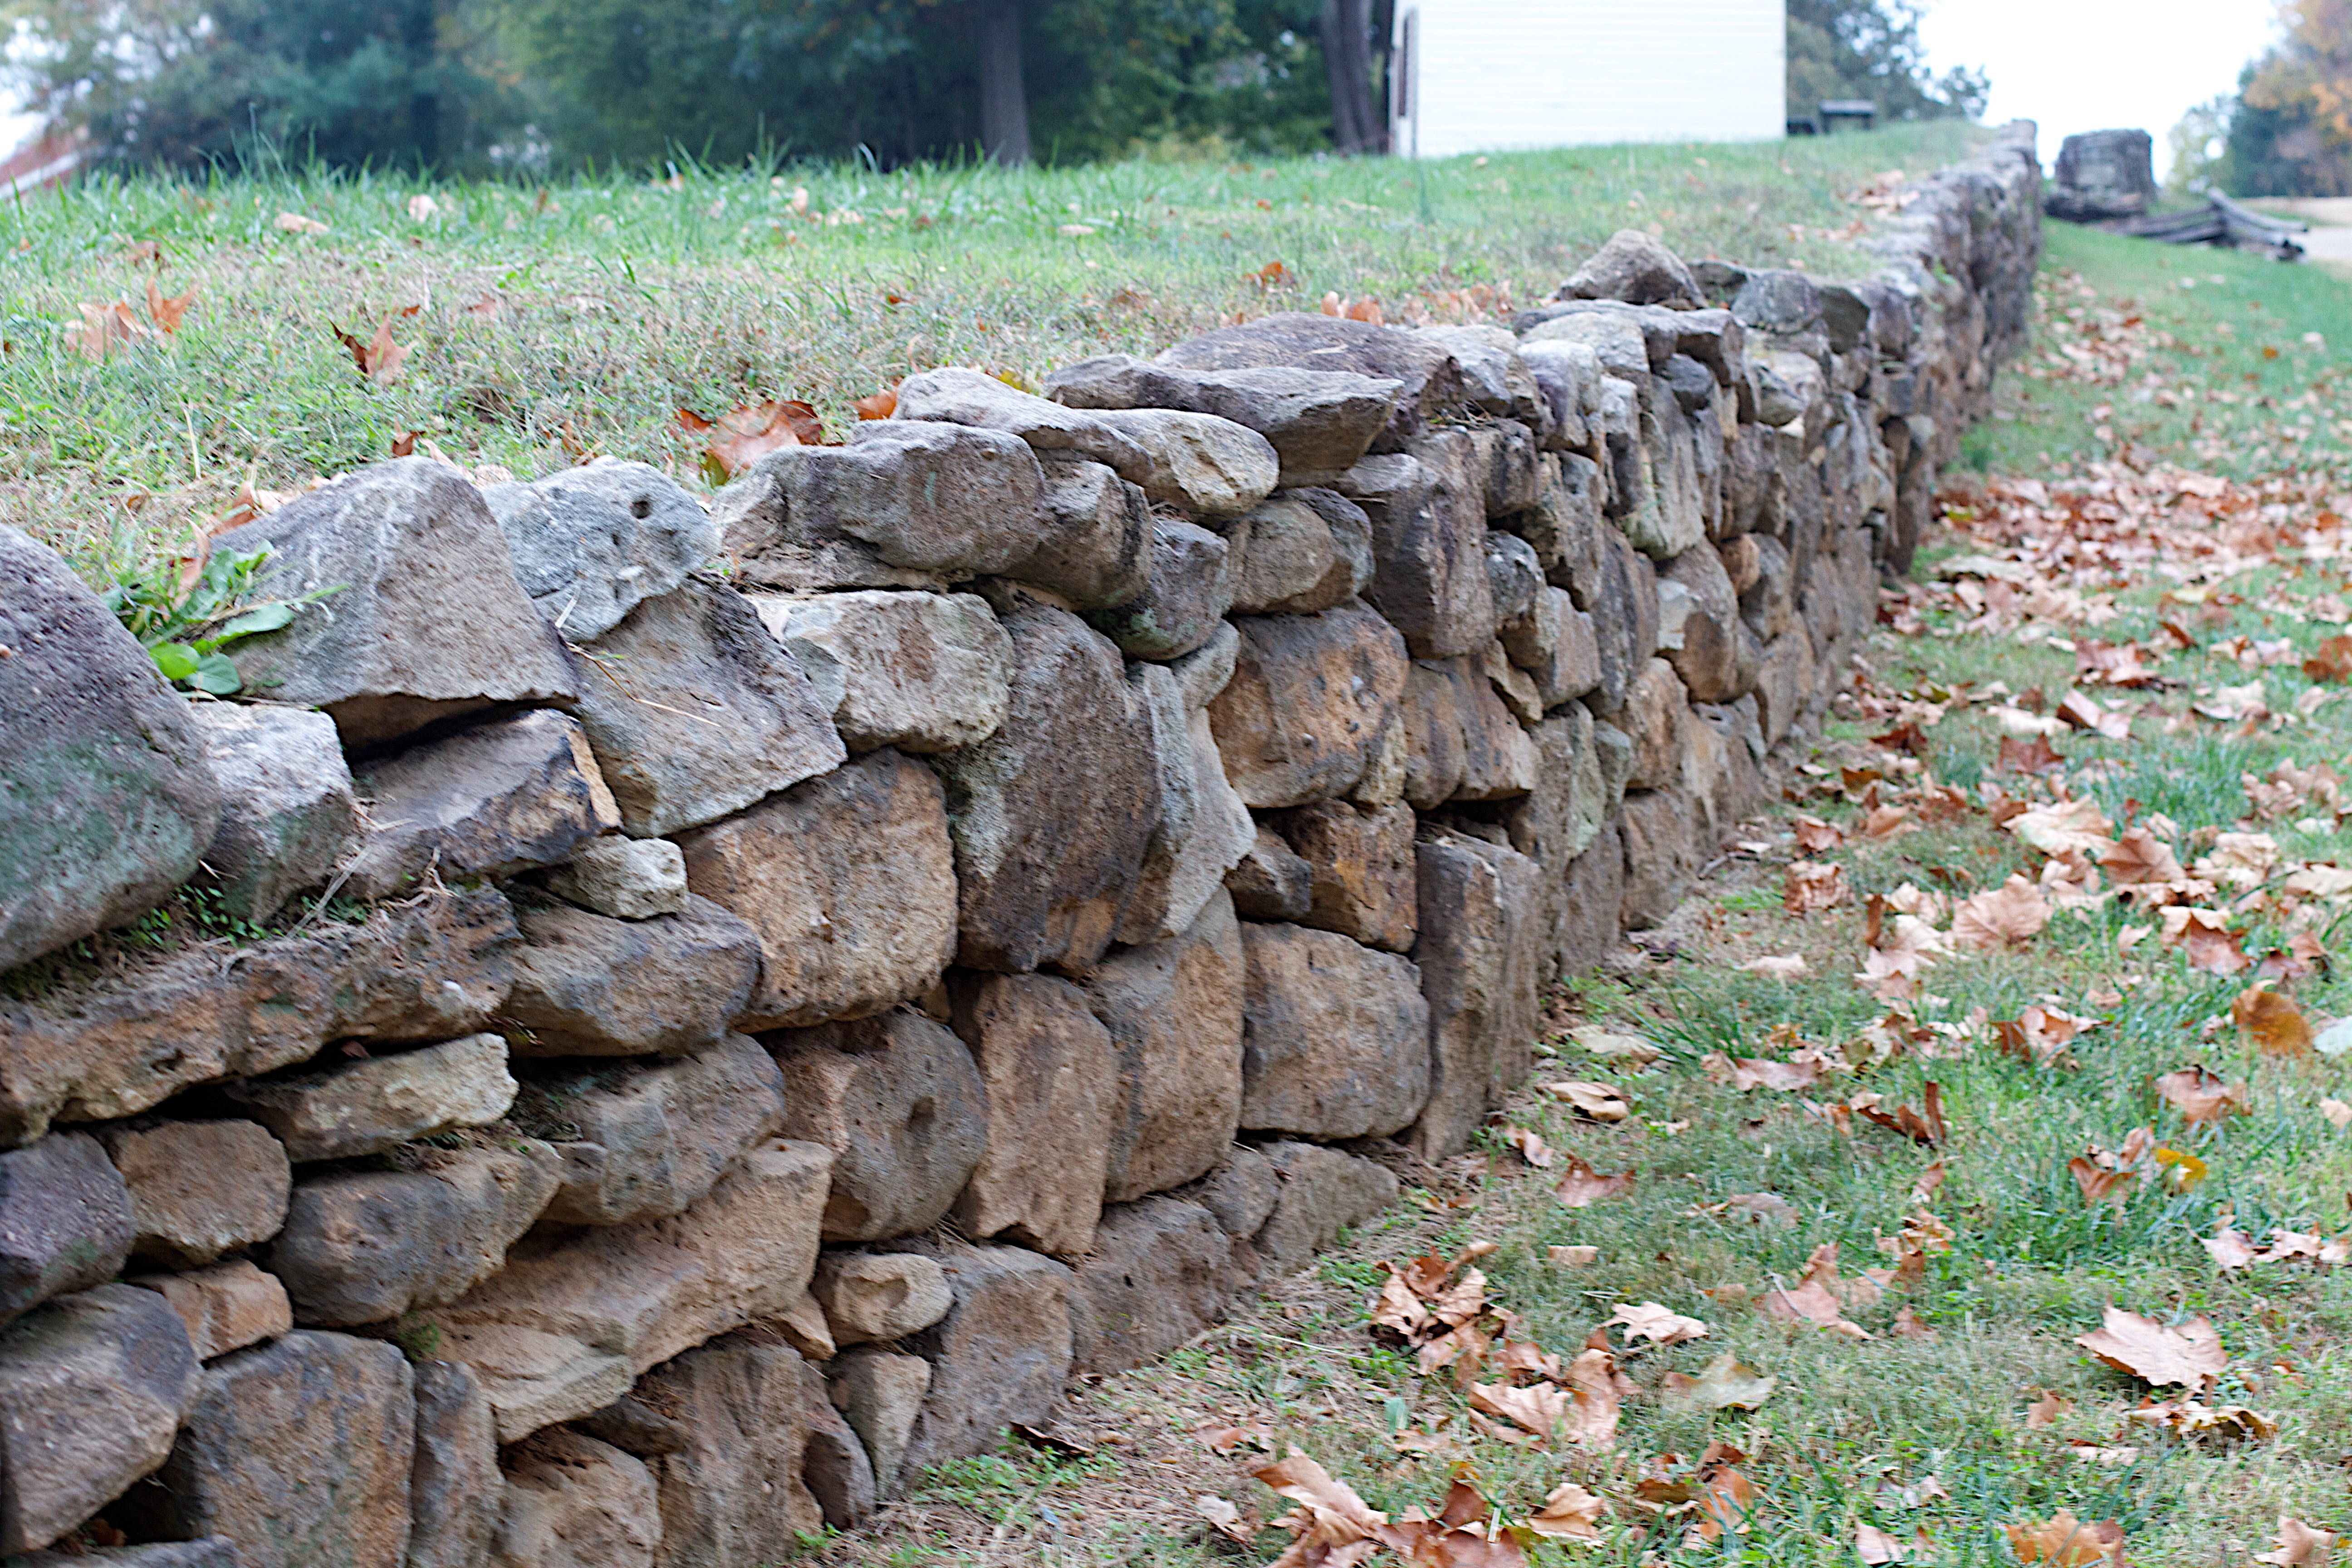
rock, wood, lawn, wall, walkway, stone wall, material, boulder, yard, bedrock